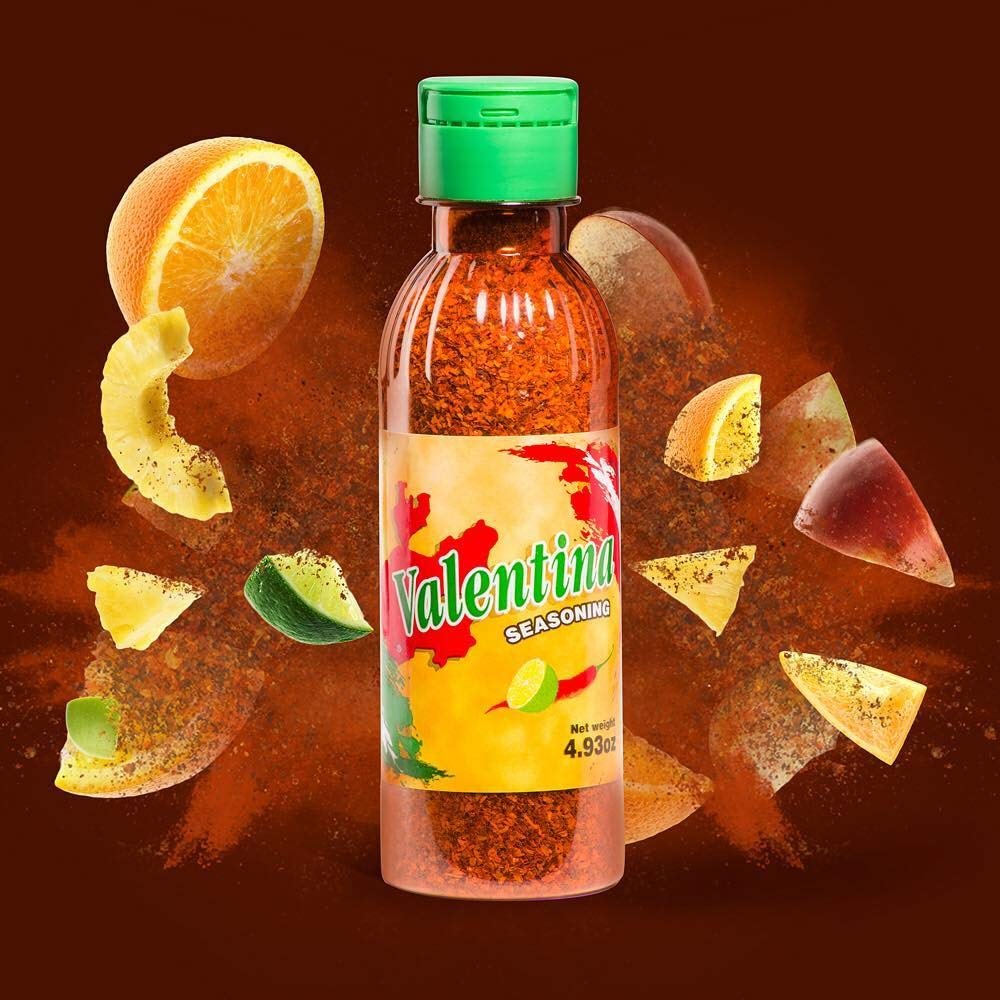
Item Name: Valentina Salsa Chili Powder All Natural Fruit Dry Seasoning Salt and Lime Perfect For Fruit Chips Great With Snacks or More 4.93 Ounce Bottle Pack of 3
Bullet Point 1: DELICIOUS TASTE: Our Salsa salt, lemon, and chili powder will send your best taste. Pour it over fruit, like watermelon, apple orange, and More. When you taste this chili powder, you’ll experience an exquisite flavor. This powder will make your foods taste delectably sour. It’s an intriguing and captivating taste. You’ll be pleasantly surprised.
Bullet Point 2: QUALITY MATERIAL: The high quantity pack of Valentina salsa chili powder makes a great choice fruit and goes great with many other snacks and dishes as well. The tight fitting seal keeps you powder from leaking out.
Bullet Point 3: ALL NATURAL INGREDIENTS: Salsa salt, lemon, and chili powder contains no preservatives and are gluten-free energize your recipes - tasting is believing, The exquisite flavor will elevate your fruits taste to use get a better taste with other.
Bullet Point 4: GREAT TASTE: The flavor is tangy, spicy, and slightly vinegary type. Valentina is really good to try this powder on all your favorite Fruit, Chips Great With Snacks and Many Other Dishes.
Bullet Point 5: There are a lot of Chili Powder on the market. We discovered Valentina Seasoning - Chili Powder with Salt and Lime. It is delicious and hot, Some powder is just hot, this one is a great taste and spicy.
Product Description: Valentina Seasoning - Chili Powder that is well known for its citrus and spicy taste. This flavorful condiment has mild heat and is perfect for adding a touch of flavor to almost any dish. The flavor is tangy, spicy, and slightly vinegary. Valentina is really good to try this powder on all your favorite foods like fruits. We discovered Chili Powder. It is delicious and hot, without burning you forever. Some powder is just hot, this one is Spicy. Chili Powder is used in everyday home cooking and restaurants. It is most commonly used on snacks such as chips, pizza and all sorts of recipes, and more.
Value: 14.7
Unit: Ounce

Price: 2.12